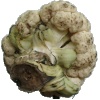
Label: Cauliflower 1